Surusicaris

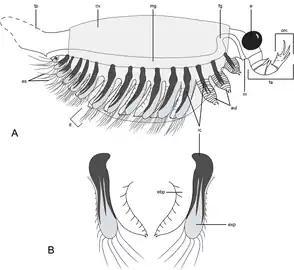
Diagram

The only known specimen (ROM 62976), has a roughly semicircular bivalved carapace, which is approximately long and tall. The head has a pair of rounded eyes, and a pair of upward-curling segmented frontal appendages with at least five segments, the second, third and fourth of which bear a spine, with three long spines and at least one short spine on the fifth and terminal segment. The head also has three pairs of other limbs, which are stubby, uniramous (single-part) and unsclerotised, with an annulated appearance, which are tipped with bifid claws. Along the trunk are 12 pairs of biramous (two-branched) limbs, which taper in size posteriorly. Their morphology is simple, the morphology of the endopod (the inner, leg-like limb branch) is similar to those of the three uniramous head limbs, while the exopod (the outer limb branch) is sub-lobate, elongate, and possibly flattened, with marginal setae (hair-like structures) and about the same length as the endopod. The posterior is poorly preserved, but may be a tail-piece formed by two lobes or a fan.